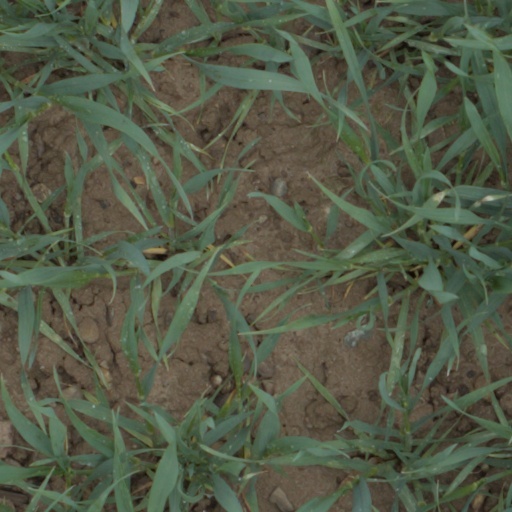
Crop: wheat